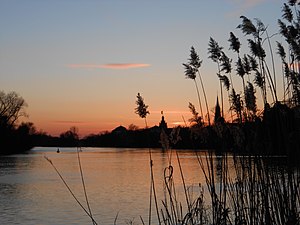
Main-Kinzig-Kreis / Geografi
Aftenstemning ved Kinzigs udmunding i Hanau: Udsigt fra Mainengene mod Kesselstadt med Schloss Philippsruhe
Main-Kinzig-Kreis er en Landkreis i regierungsbezirk Darmstadt i den østlige del af den tyske delstat Hessen.